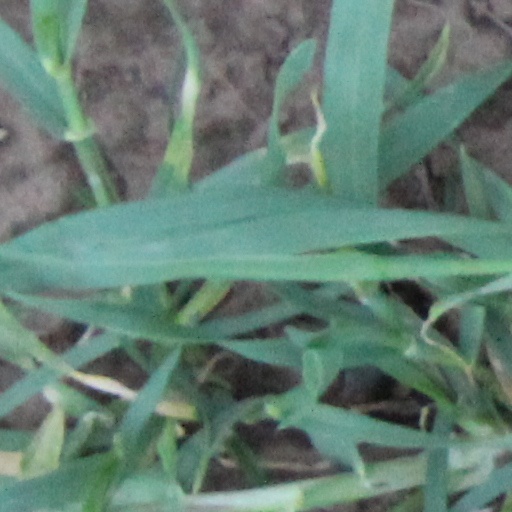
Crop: wheat